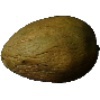
Label: Papaya 1